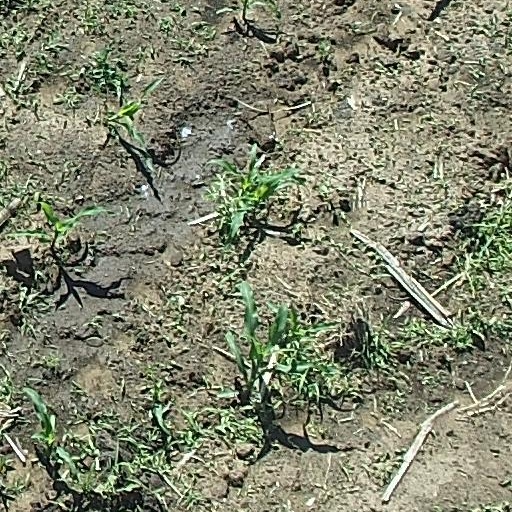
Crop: maize; corn